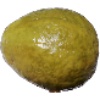
Label: Guava 1